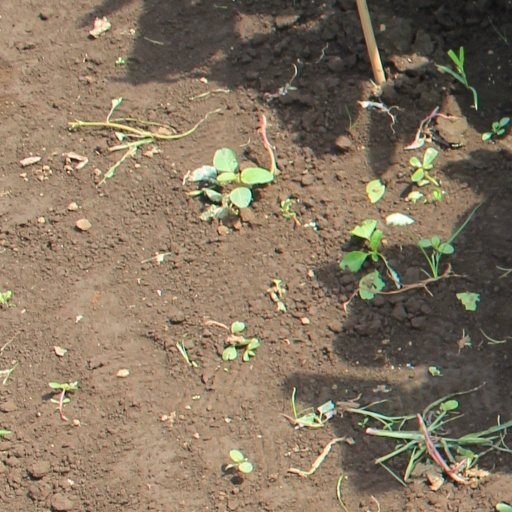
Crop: soybean